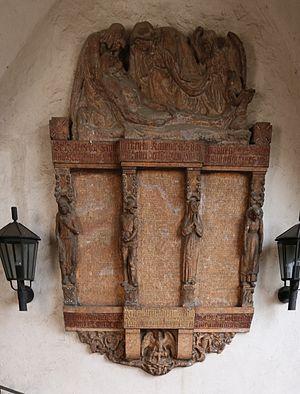
August Weckbecker est un sculpteur, peintre et vitrailliste allemand.